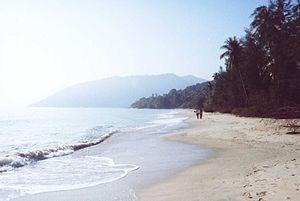
La Thaïlande compte 127 parcs nationaux ainsi que des parcs marins, certains sont en cours de création.